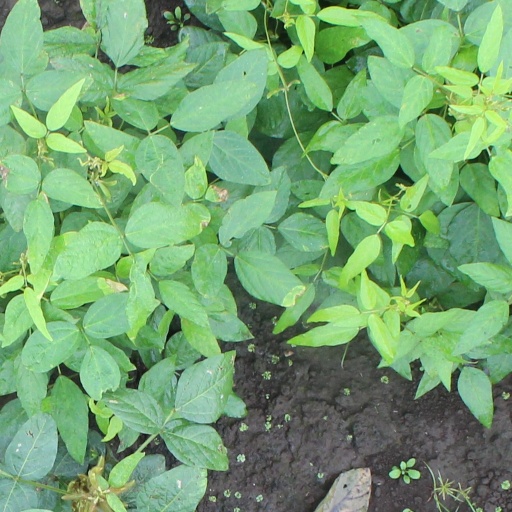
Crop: soybean